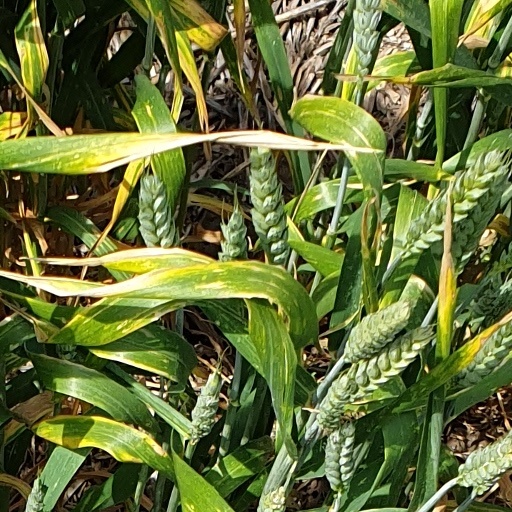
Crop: wheat